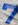
Number: 7